Kerameikos Archaeological Museum

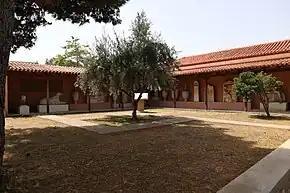

The Kerameikos Archaeological Museum is located in Kerameikos, Athens, Greece and was built in 1937. It houses many important early Geometric art pieces that date as far back as 860 BC. It was expanded in the 1960s by the Boehringer brothers of Boehringer Ingelheim fame. Its official address is Ermou, Athens 125, Greece.